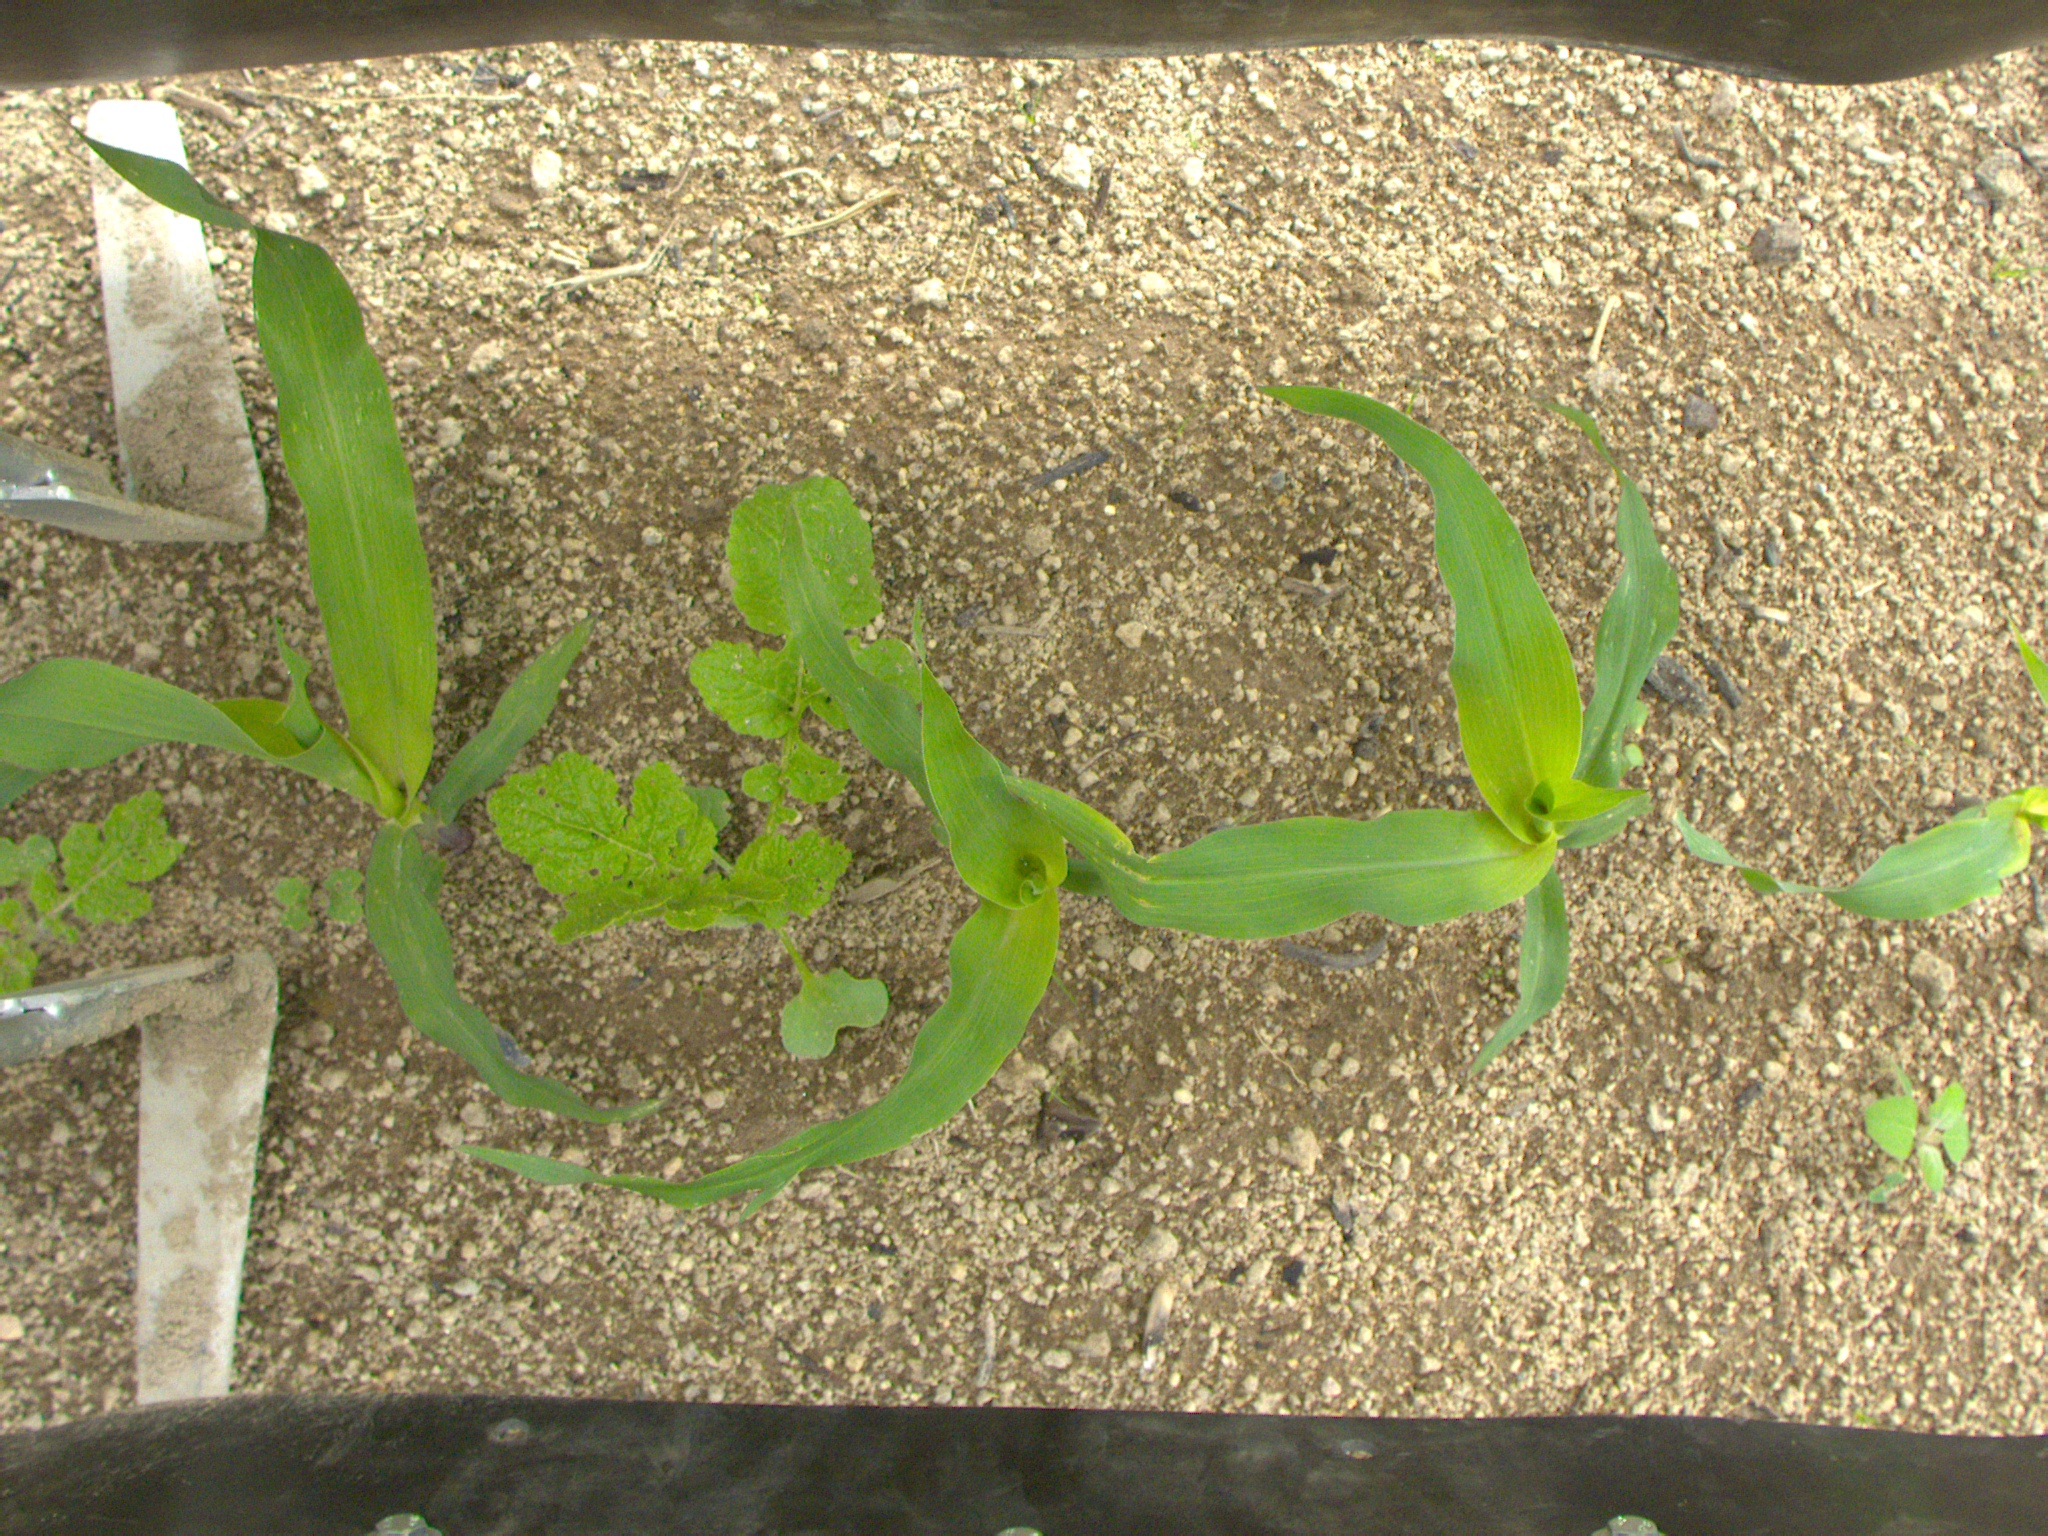
Crop: maize
Objects: maize, maize, maize, maize, stem_maize, stem_maize, stem_maize, stem_maize